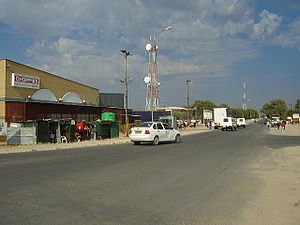
Ghanzi
Ghanzi er en by i den vestlige del af Botswana med et indbyggertal på cirka 11.000. Byen er hovedstad i et distrikt af samme navn.